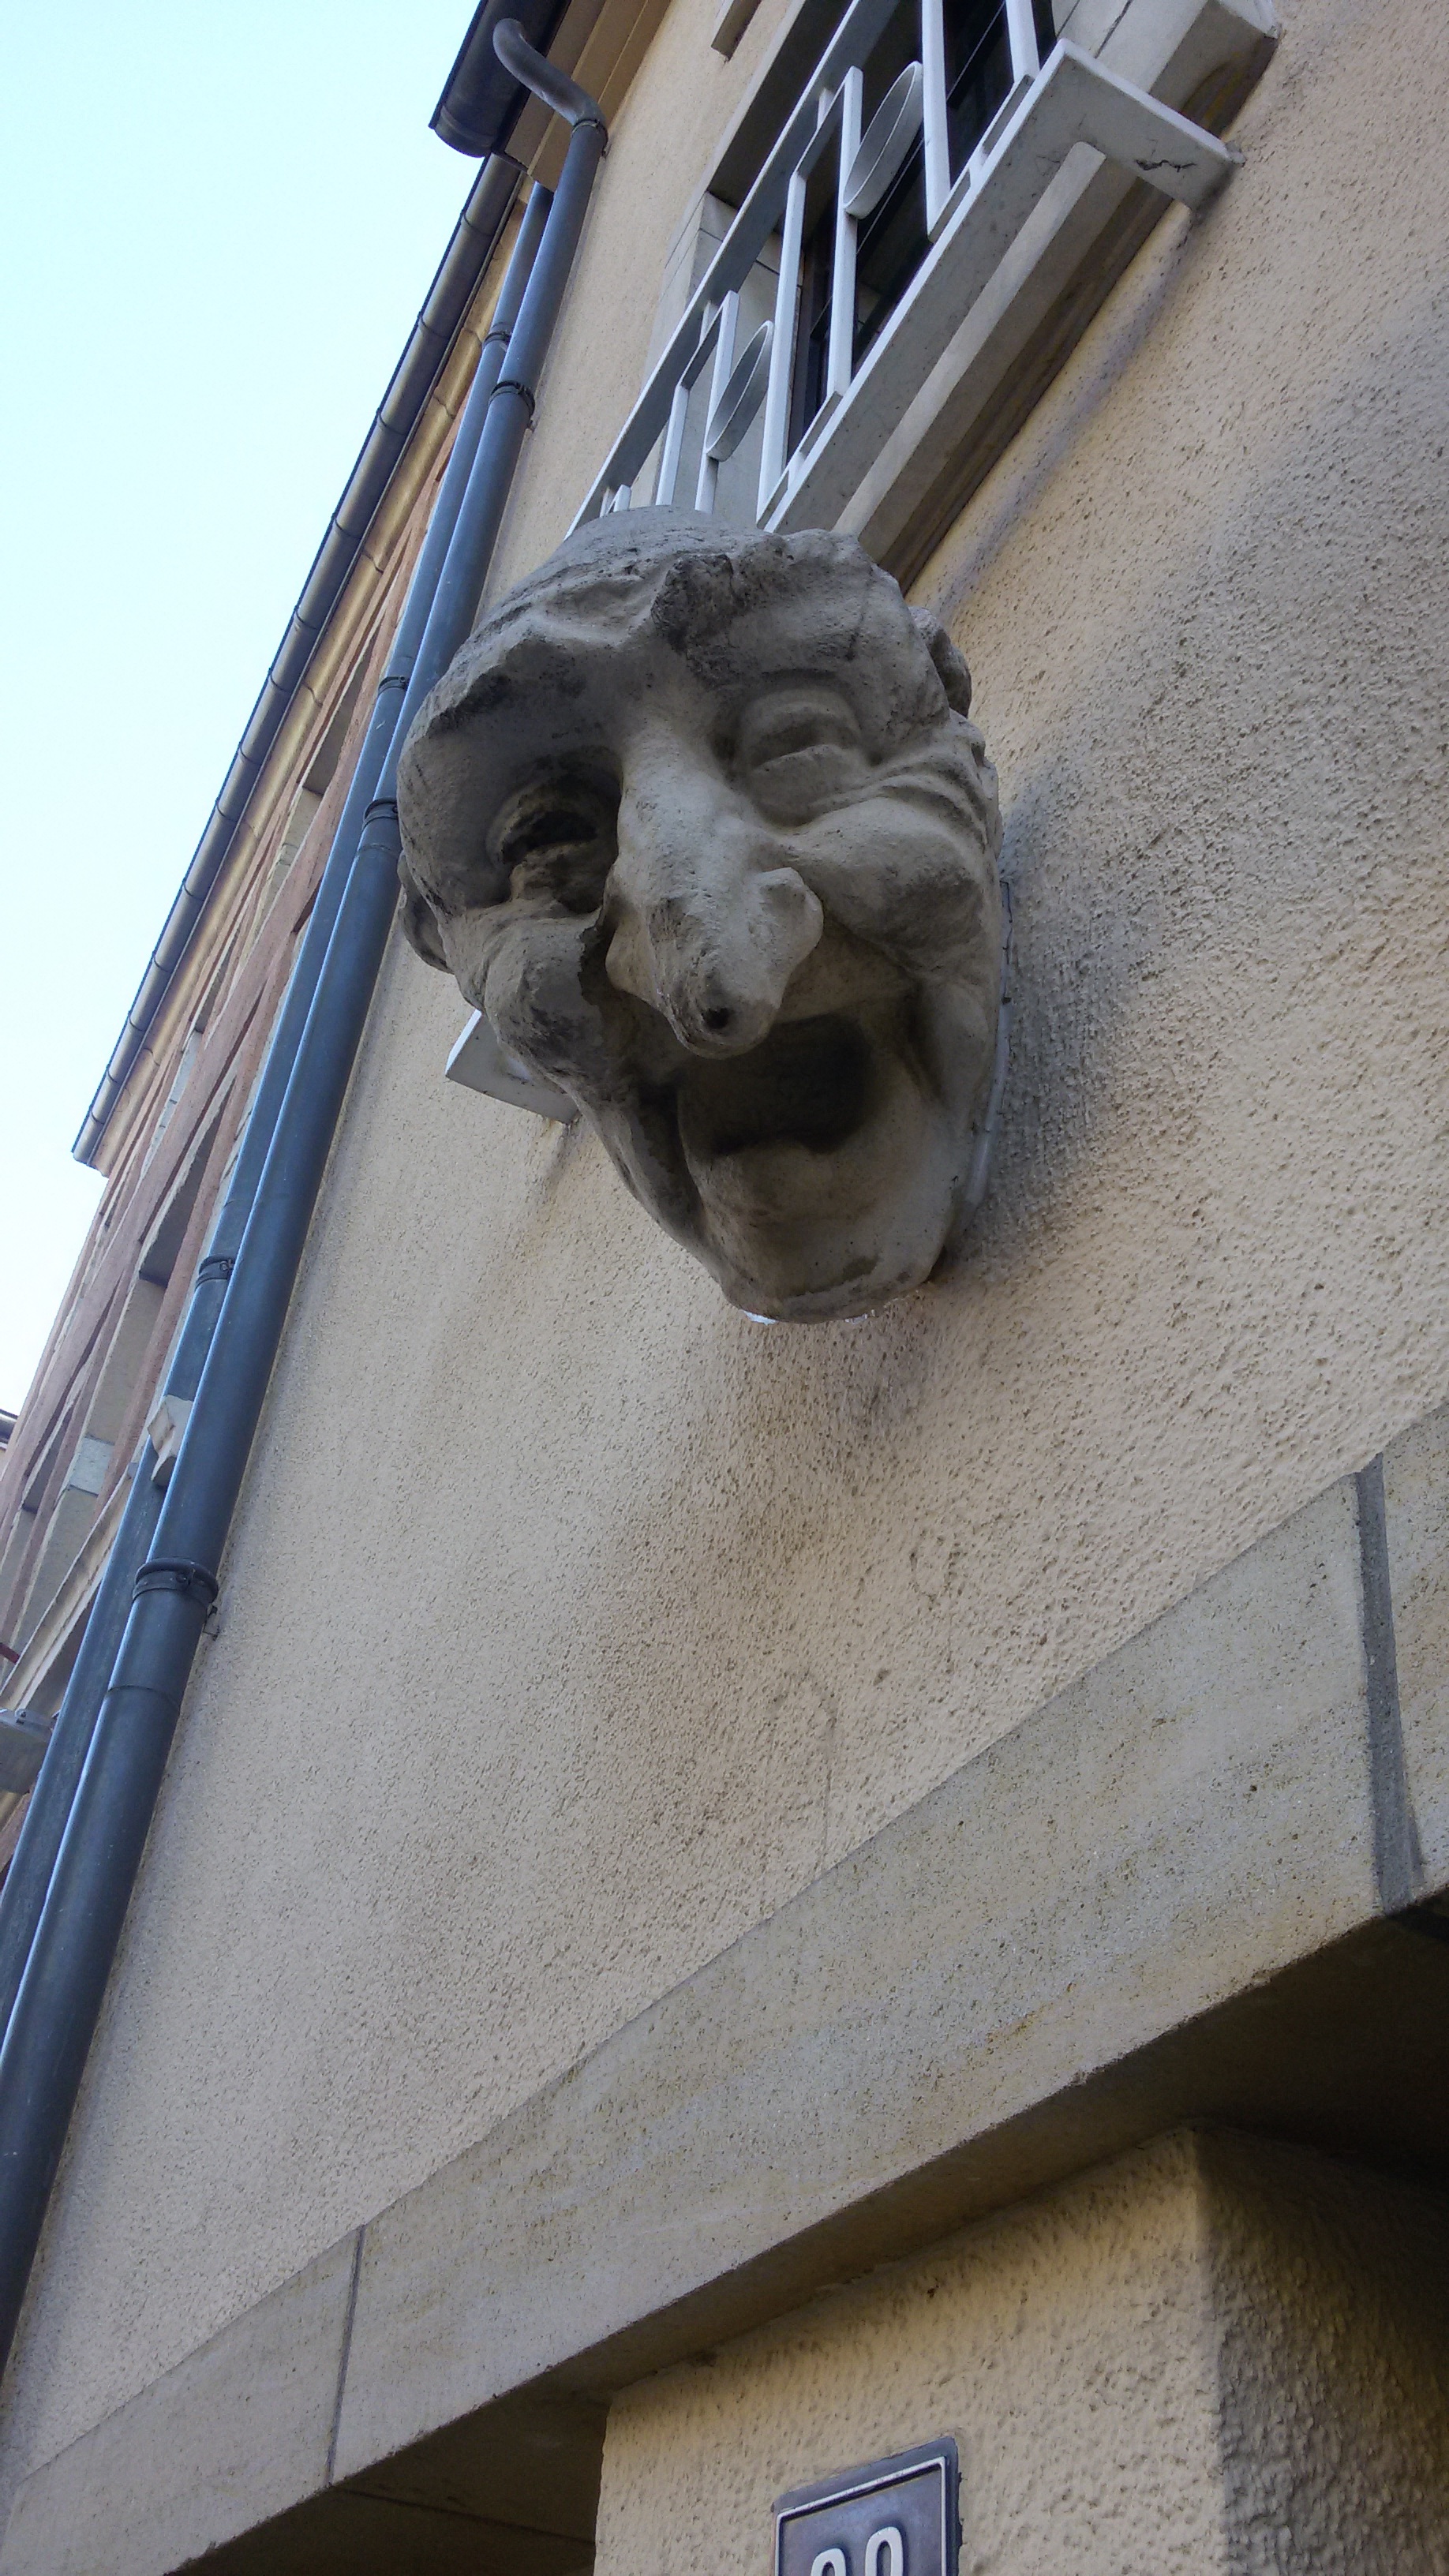
statue, cat, blue, gargoyle, face, sculpture, art, mask, marble, history, stone sculpture